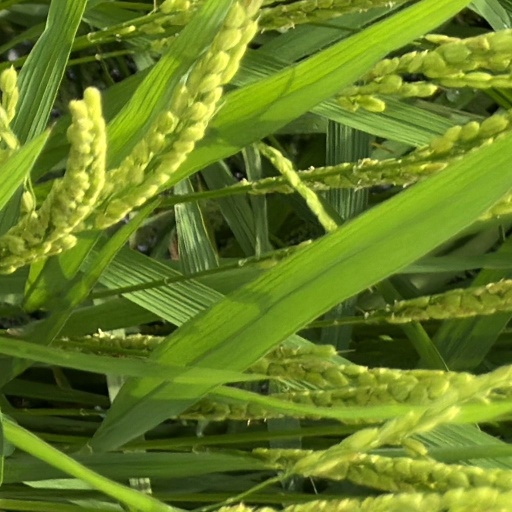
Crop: rice